District of Columbia Department of Parks and Recreation

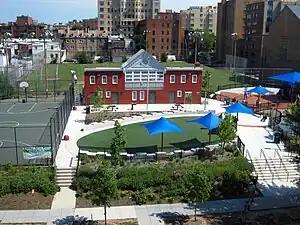
Stead Park Municipal Center near Dupont Circle

As of July 2010, the Office of the Director was divided into four units: The Director's Office, Community Relations (which oversees donations, sponsorships, and public-private partnerships), Data and Accountability (which provides information technology services and collects data on DPR programs), and Program Development (which coordinates DPR's relations with community and non-profit organizations and volunteers). The Programs division was DPR's largest, programmatically, with 11 programs: Recreational Services-Community Recreation (which provides supervision and equipment for unstructured programs); Aquatics Programs; Sports, Health and Fitness–Organized (which provides structured recreational activities); Youth Development–Roving Leaders (which provides outreach to children aged nine to 21 years old who are at risk of developing anti-social behavior); Urban Camps (which provides day- and over-night in-town recreation at city facilities); Cooperative Play (which provides day care recreational activities to children aged three to five years old); Children's Programs (which provides recreation with an academic component to children aged six to 12 years old); Teen Programs (which provides recreation to youth aged 13 to 18 years old, which implements the D.C. summer youth employment program in cooperation with the D.C. Department of Employment Services); Senior Services Program (which provides recreational, educational, and transportation services to people aged 50 years old or older); Therapeutic Recreation (which provides therapeutic recreational activities to persons with disabilities); and Nutritional Services (which provides subsidized and free breakfasts, lunches, and dinners to eligible children enrolled in recreational activities).